Mohamed Albuflasa

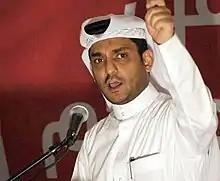
Mohamed Albuflasa giving a speech during the 2010 Bahraini parliamentary elections campaign

On 15 February, the second day of Bahrain Arab Spring protests, Albuflasa addressed the crowd of protestors assembled at Pearl Roundabout. In what was described as a balanced speech Albuflasa, wearing a traditional Arab thawb, pointed to the need for genuine political reform and expressed support for protestors' demands including calls for an end to sectarian discrimination against the Shia majority and the "political naturalization of Sunnis". He made no mention of being a retired military officer.